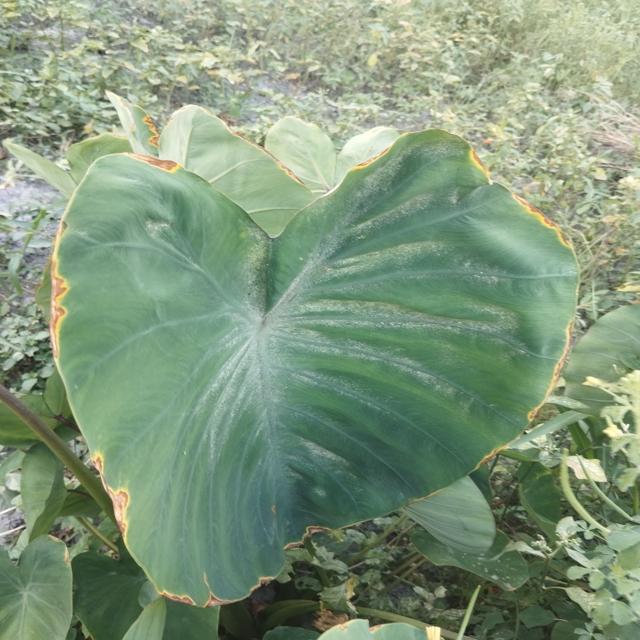
Label: Mid_Blight